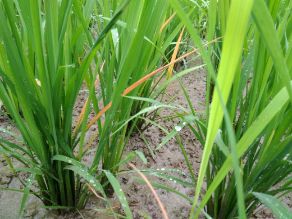
Disease: Tungro